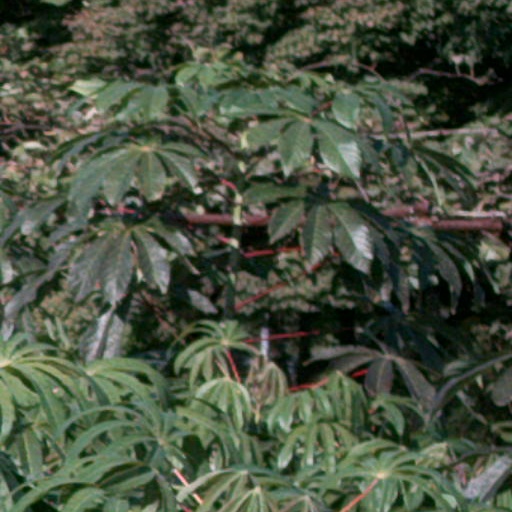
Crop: cassava